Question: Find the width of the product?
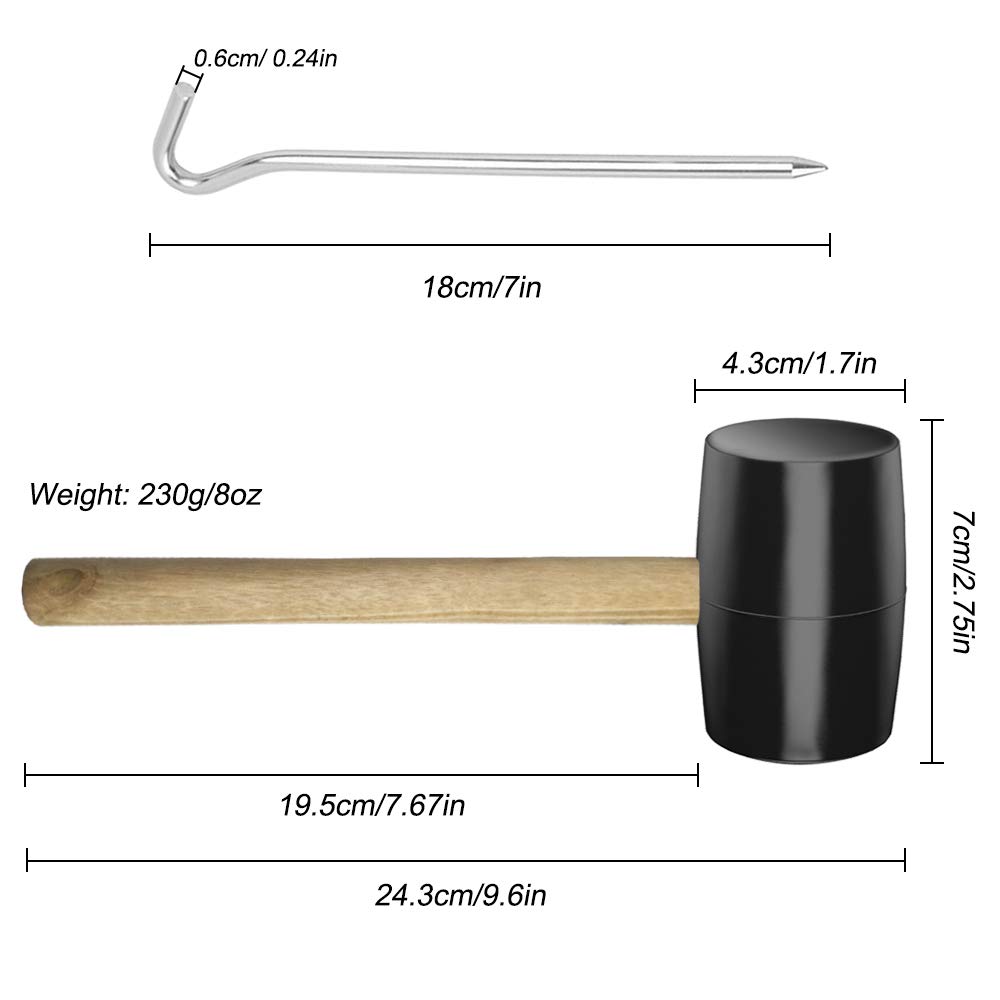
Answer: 7.0 centimetre